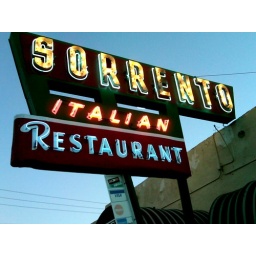
The colorful sign of a local Italian restaurant in northeast El Paso, TX.